Jacques-Louis David

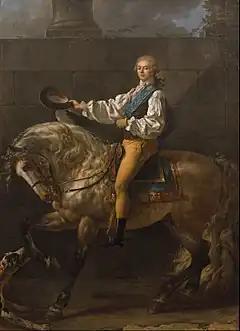
"Equestrian portrait of Stanisław Kostka Potocki" (1781)

Although David's fellow students at the academy found him difficult to get along with, they recognized his genius. David's stay at the French Academy in Rome was extended by a year. In July 1780, he returned to Paris. There, he found people ready to use their influence for him, and he was made an official member of the Royal Academy. He sent the academy two paintings, and both were included in the Salon of 1781, a high honor. He was praised by his famous contemporary painters, but the administration of the Royal Academy was very hostile to this young upstart. After the Salon, the King granted David lodging in the Louvre, an ancient and much desired privilege of great artists. When the contractor of the King's buildings, M. Pécoul, was arranging with David, he asked the artist to marry his daughter, Marguerite Charlotte. This marriage brought him money and eventually four children. David had about 50 of his own pupils and was commissioned by the government to paint ""Horace defended by his Father"", but he soon decided, ""Only in Rome can I paint Romans."" His father-in-law provided the money he needed for the trip, and David headed for Rome with his wife, Charlotte, and three of his students, one of whom, Jean-Germain Drouais (1763–1788), was the winner of that year.